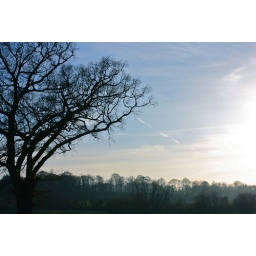
Oak tree against sky